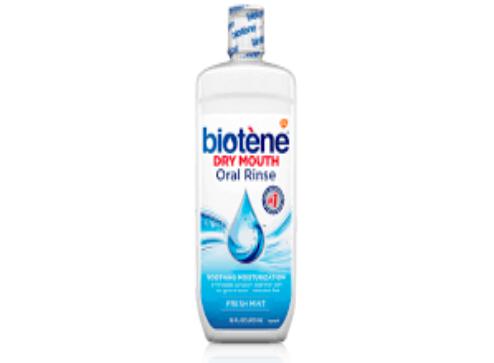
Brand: biotene
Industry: Medical